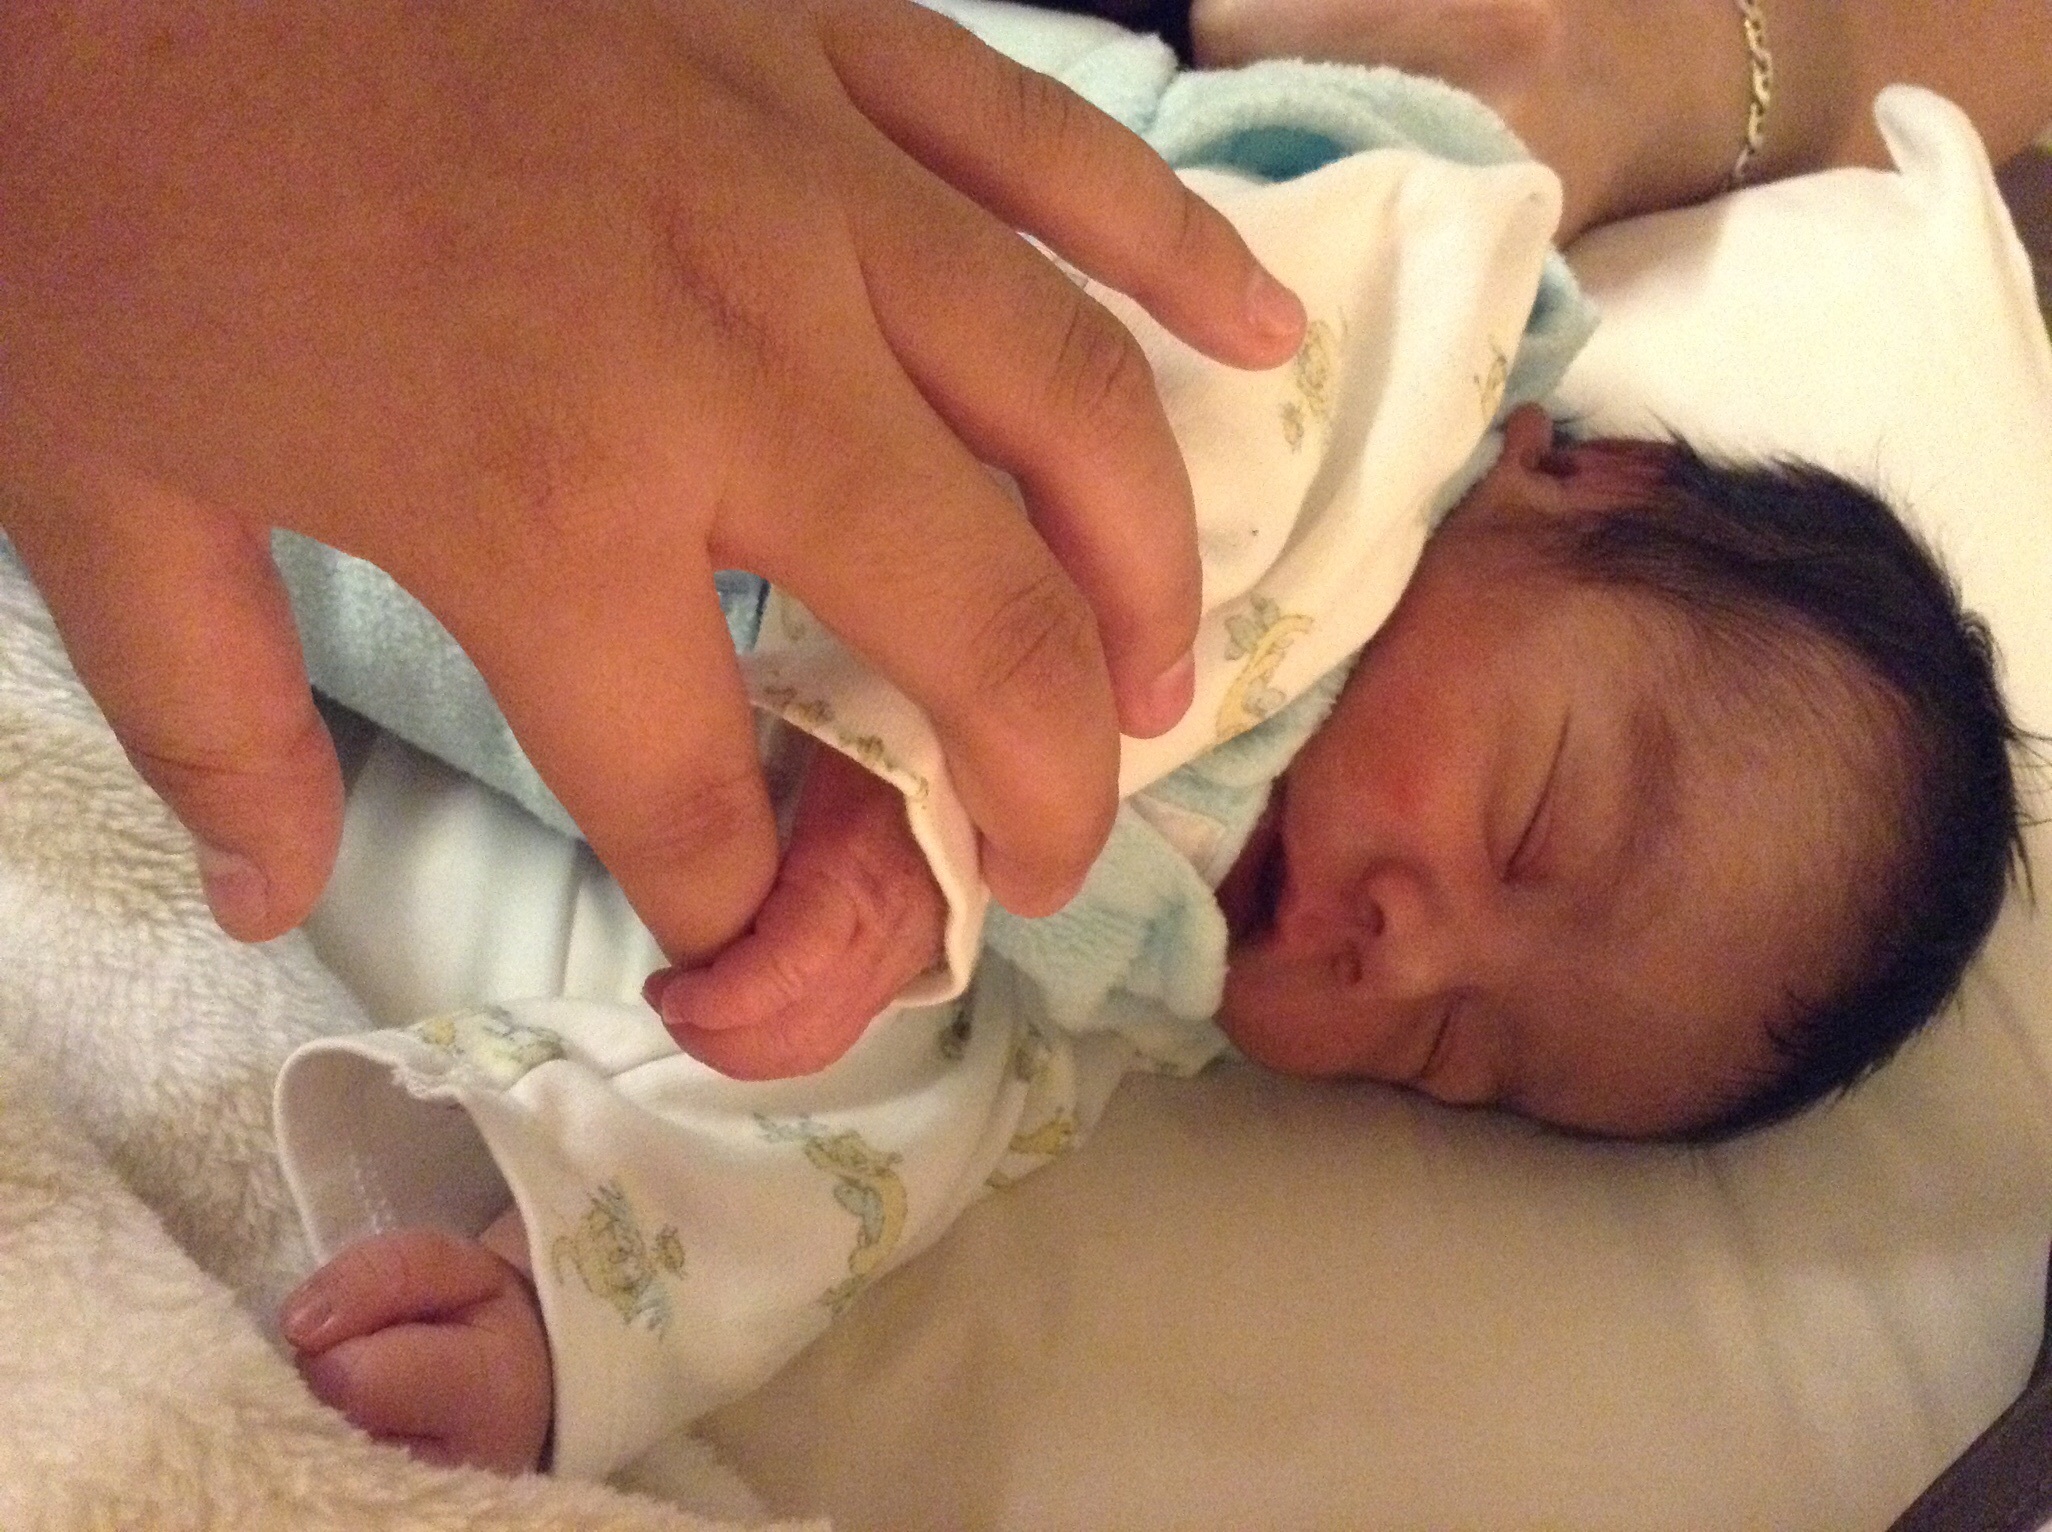
hand, person, leg, child, mouth, infant, childbirth